Cars (franchise)

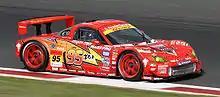
Lightning McQueen apr MR-S

In Japan, Disney Japan and Toyota backed racing team "Cars Racing" replaced its racing car "Toy Story apr MR-S" and introduced the "Lightning McQueen apr MR-S" for the 2008 Super GT season. The car was based on the Toyota MR-S and the externals of the car were modeled on its of McQueen as much as possible. This include their number change from their original No.101 to McQueen's #95. They won in Race 3 that season.